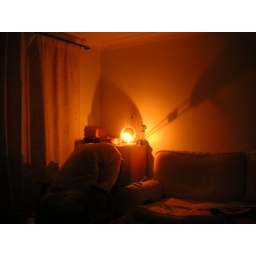
A candle next to a mirror in total darkness